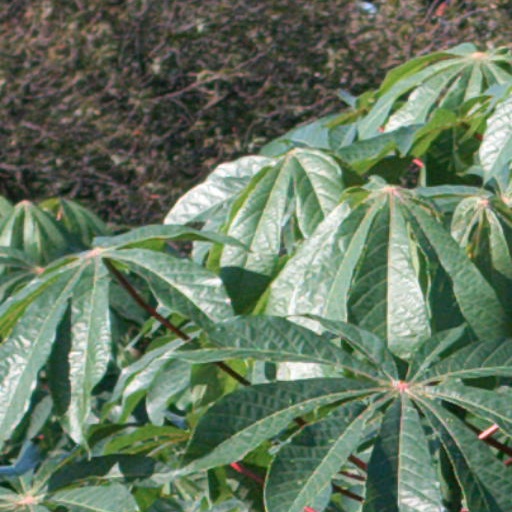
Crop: cassava